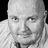
Emotion: neutral